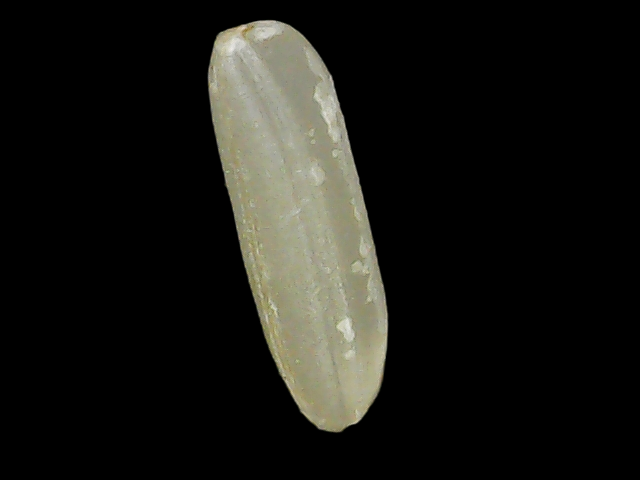
Rice variety: Binadhan26